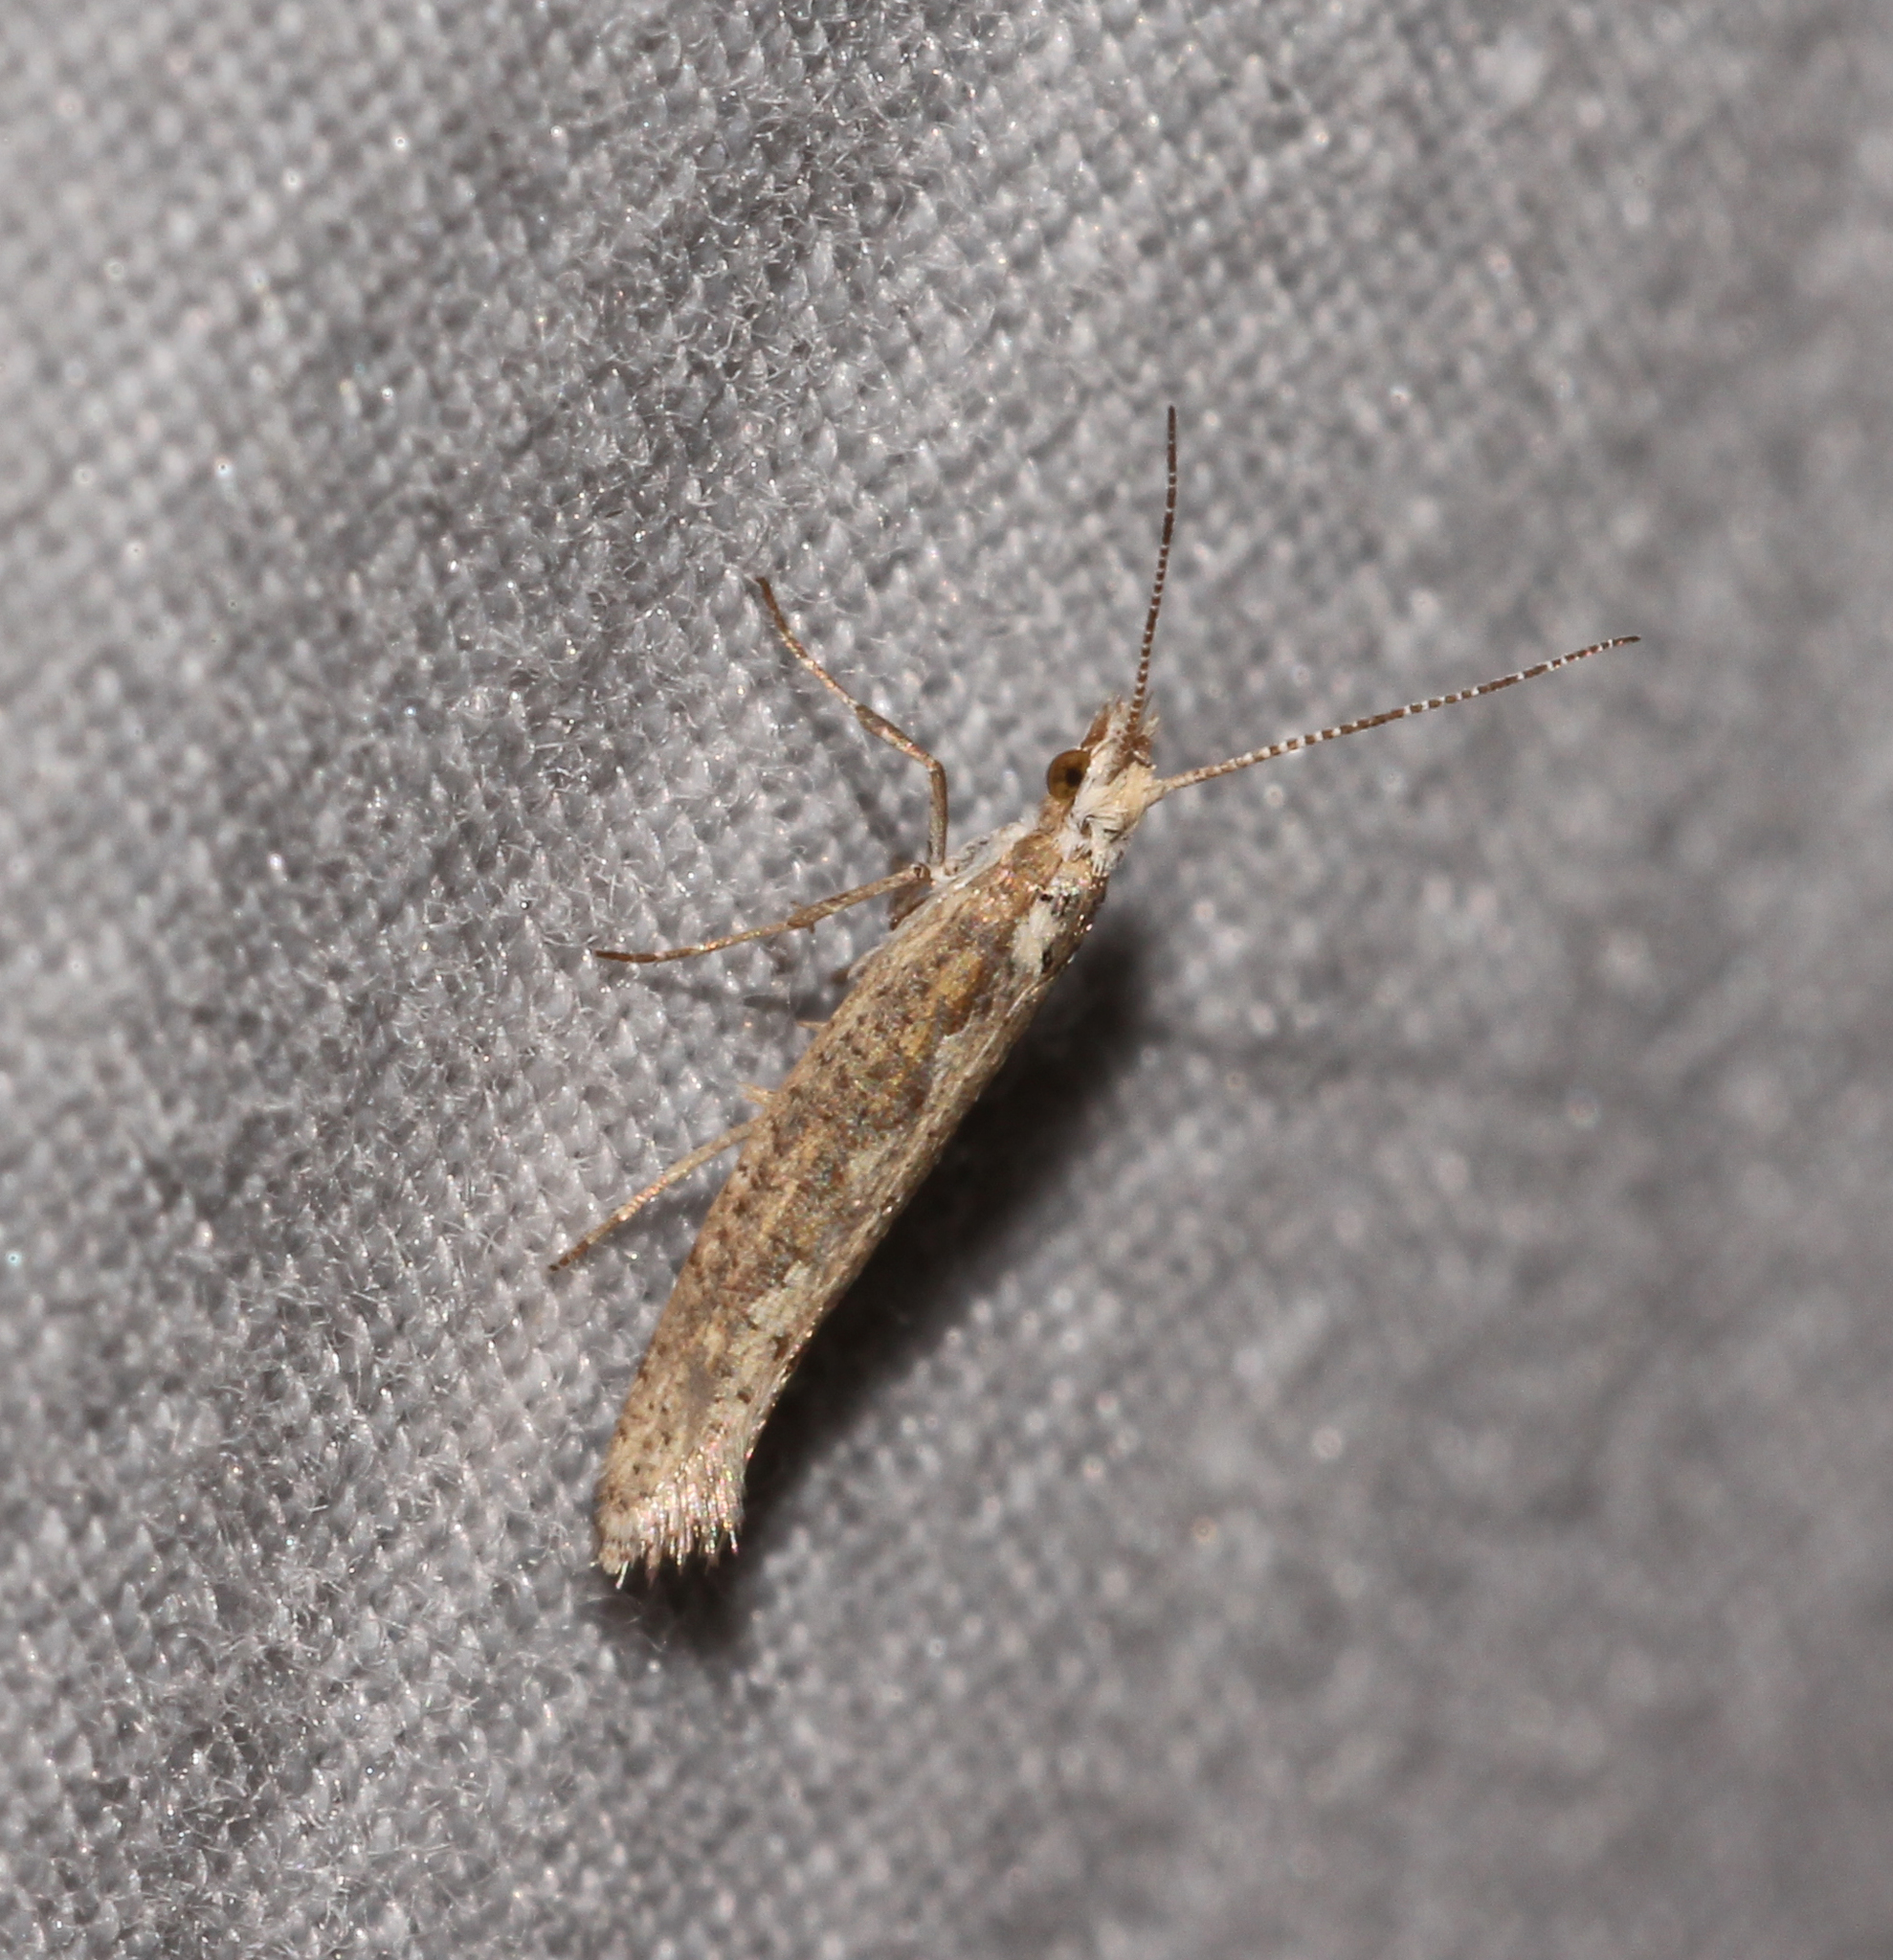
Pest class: diamondback_moth